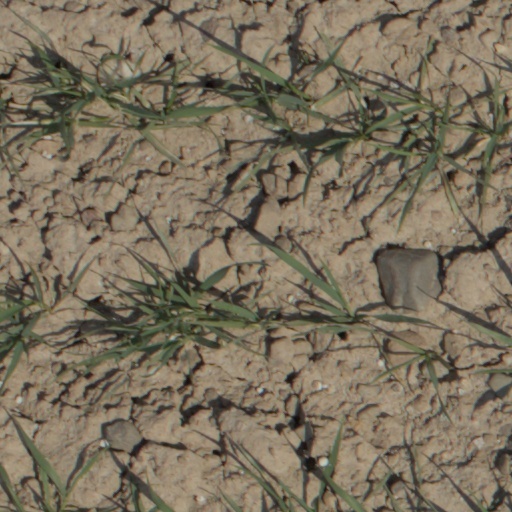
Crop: wheat